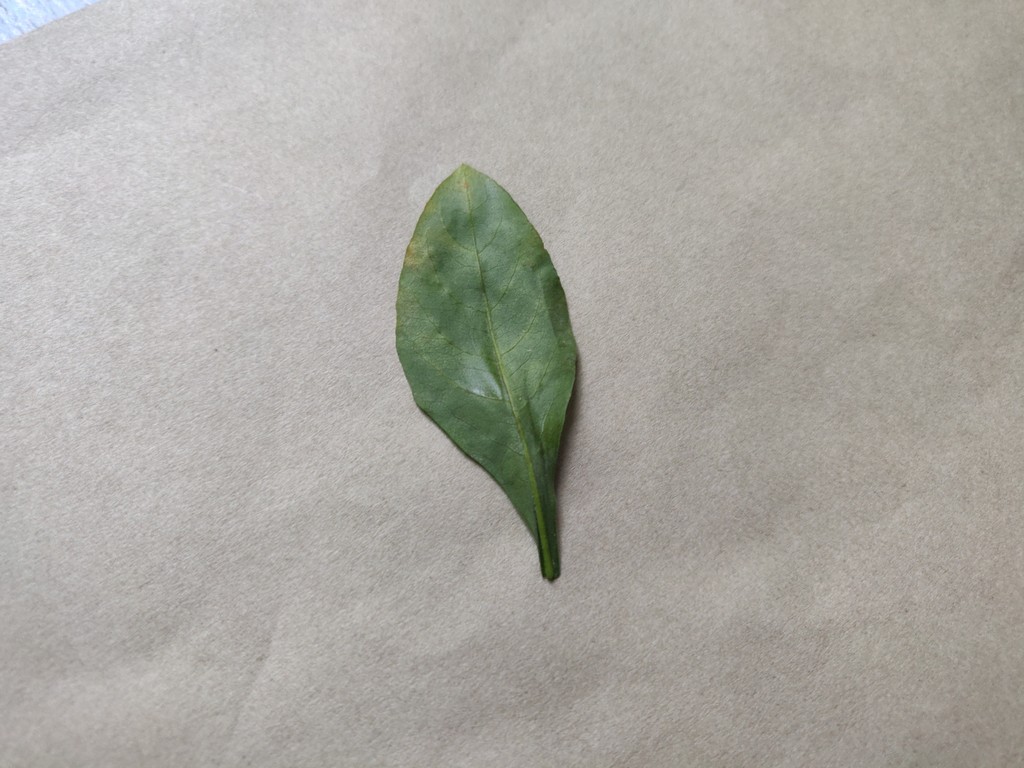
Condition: Unhealthy
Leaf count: single
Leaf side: back